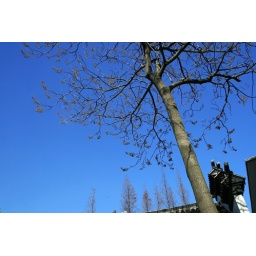
tree under blue sky